Sh 2-101

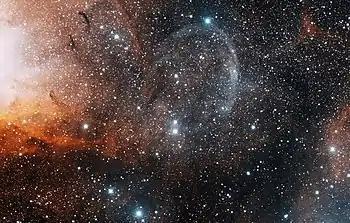
The companion star of the black hole Cygnus X-1 is the brighter of the two stars in the middle of the photo. Credit: T.A. Rector (University of Alaska Anchorage) and H. Schweiker (WIYN and NOIRLab/NSF/AURA)

Sharpless 101 (Sh 2-101) is a H II region emission nebula located in the constellation Cygnus. It is sometimes also called the "Tulip Nebula" because it appears to resemble the outline of a tulip when imaged photographically. It was catalogued by astronomer Stewart Sharpless in his 1959 catalog of nebulae. It lies at a distance of about from Earth.